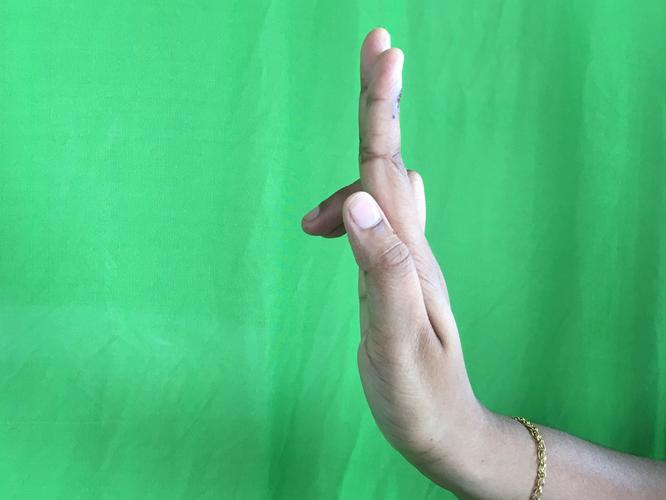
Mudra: Ardhapathaka
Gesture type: single_hand